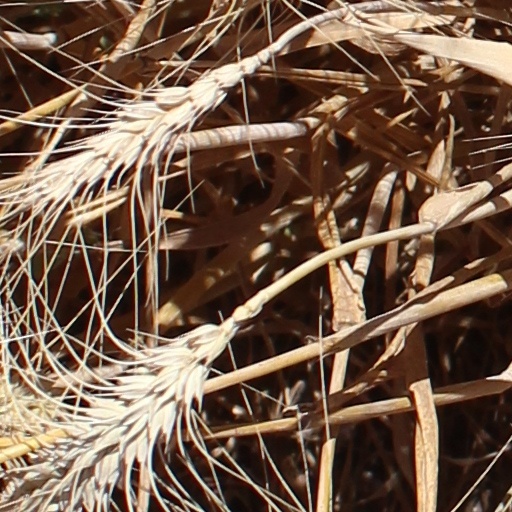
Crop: wheat